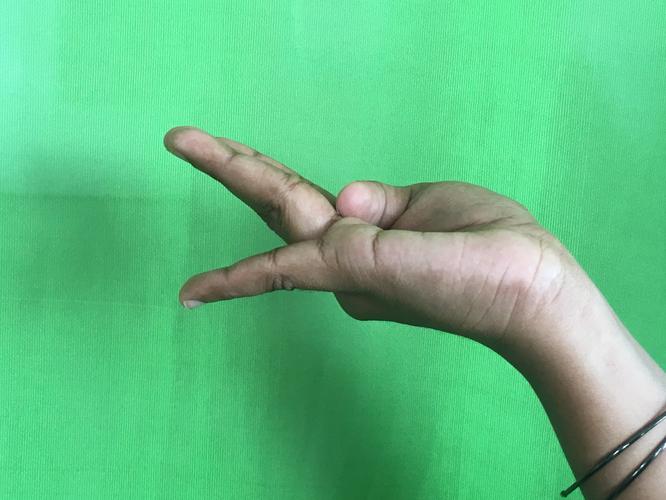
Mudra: Chaturam
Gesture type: single_hand